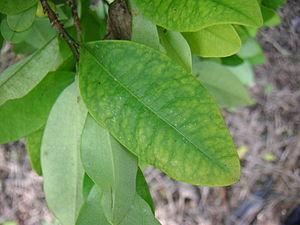
La civilisation inca est une civilisation précolombienne du groupe andin. Elle prend naissance au début du XIIIᵉ siècle dans le bassin de Cuzco situé dans l'actuel Pérou et se développe ensuite le long de l'océan Pacifique et de la cordillère des Andes, couvrant la partie occidentale de l'Amérique du Sud. À son apogée, elle s'étend de la Colombie jusqu'à l'Argentine et au Chili, en couvrant la plus grande partie des territoires actuels de l'Équateur, du Pérou et près de la moitié Ouest de la Bolivie.